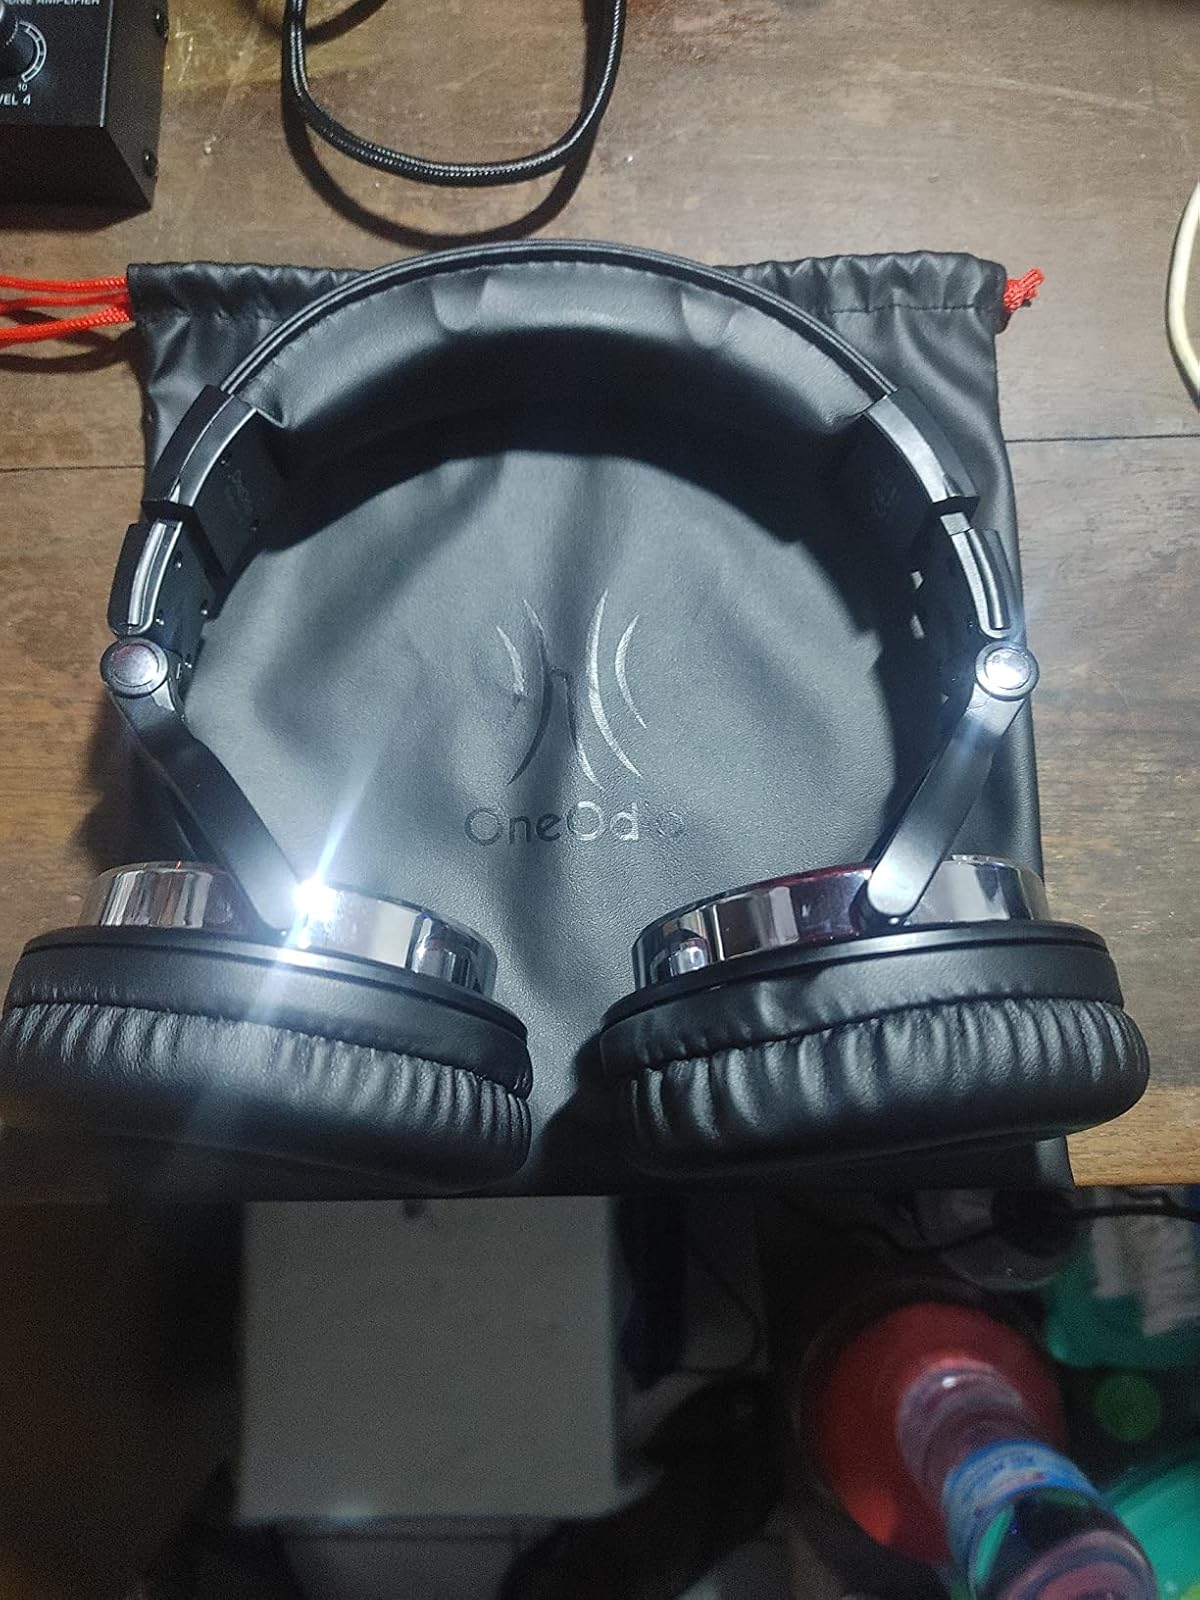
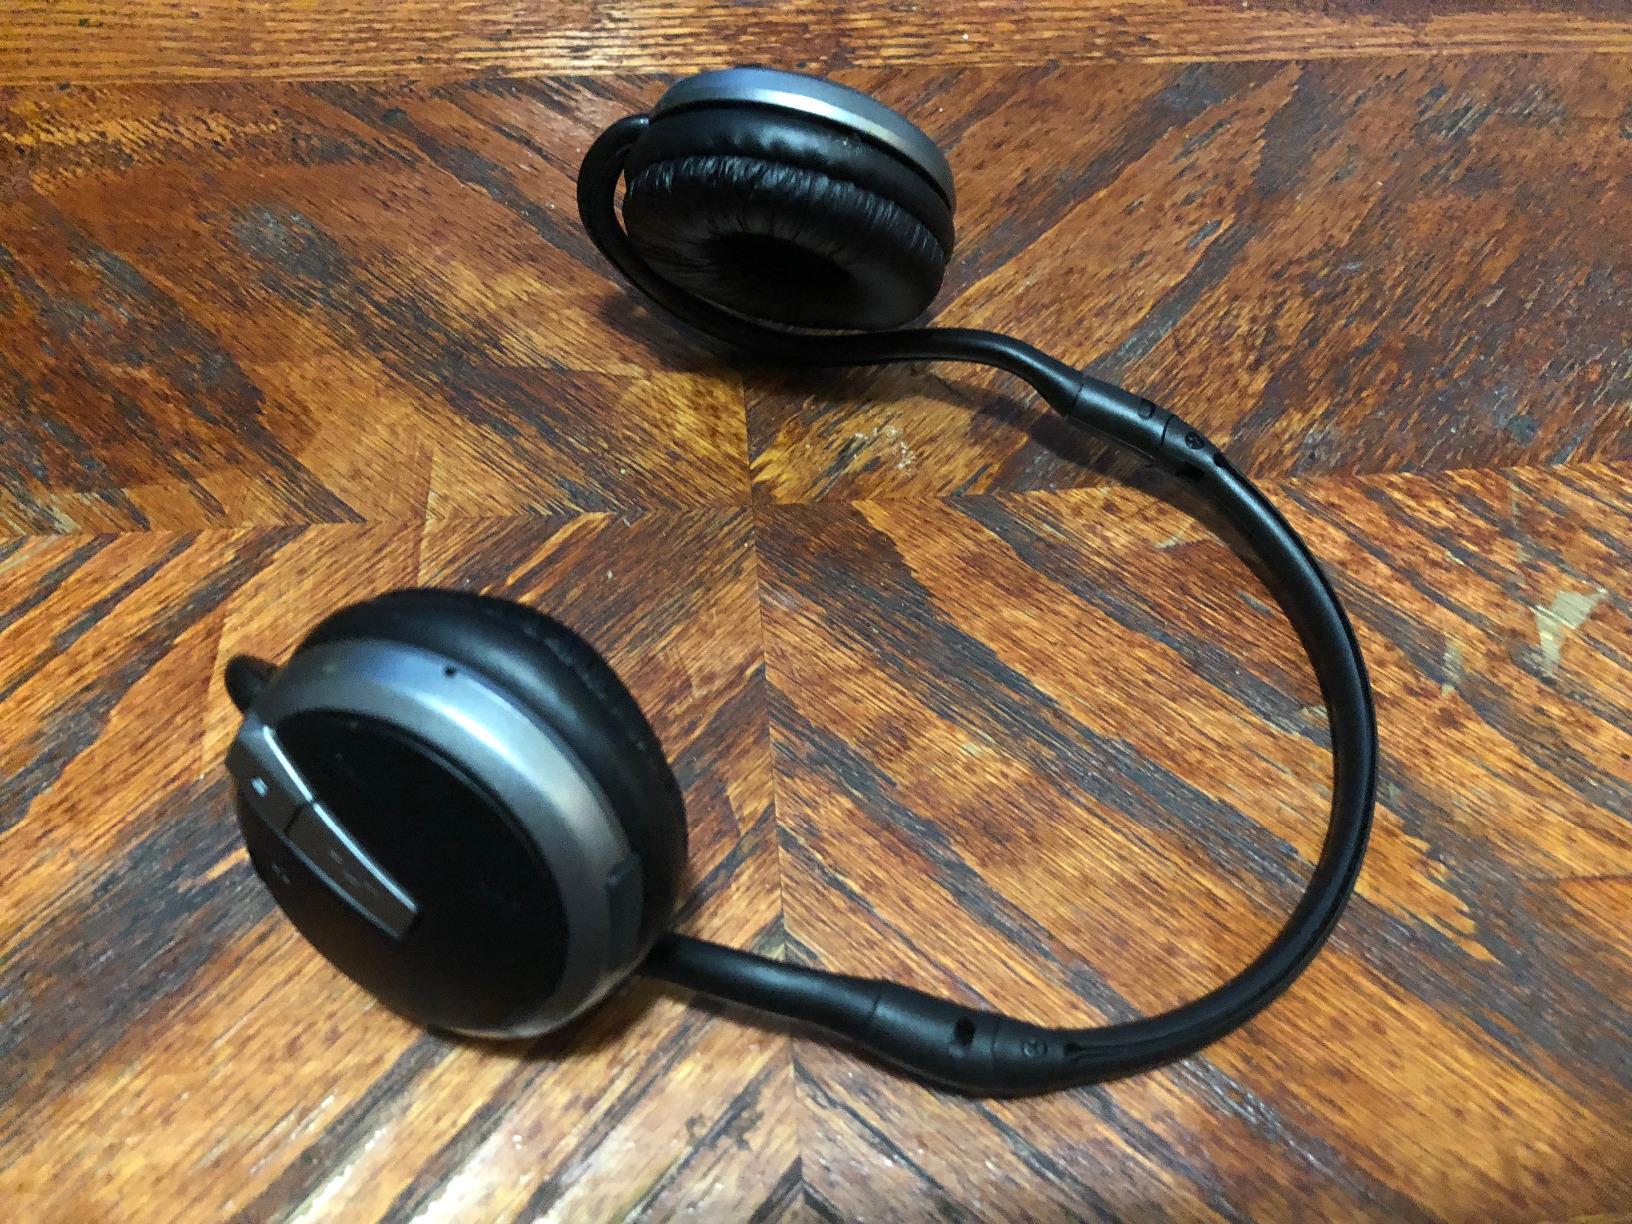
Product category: headphones
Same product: no